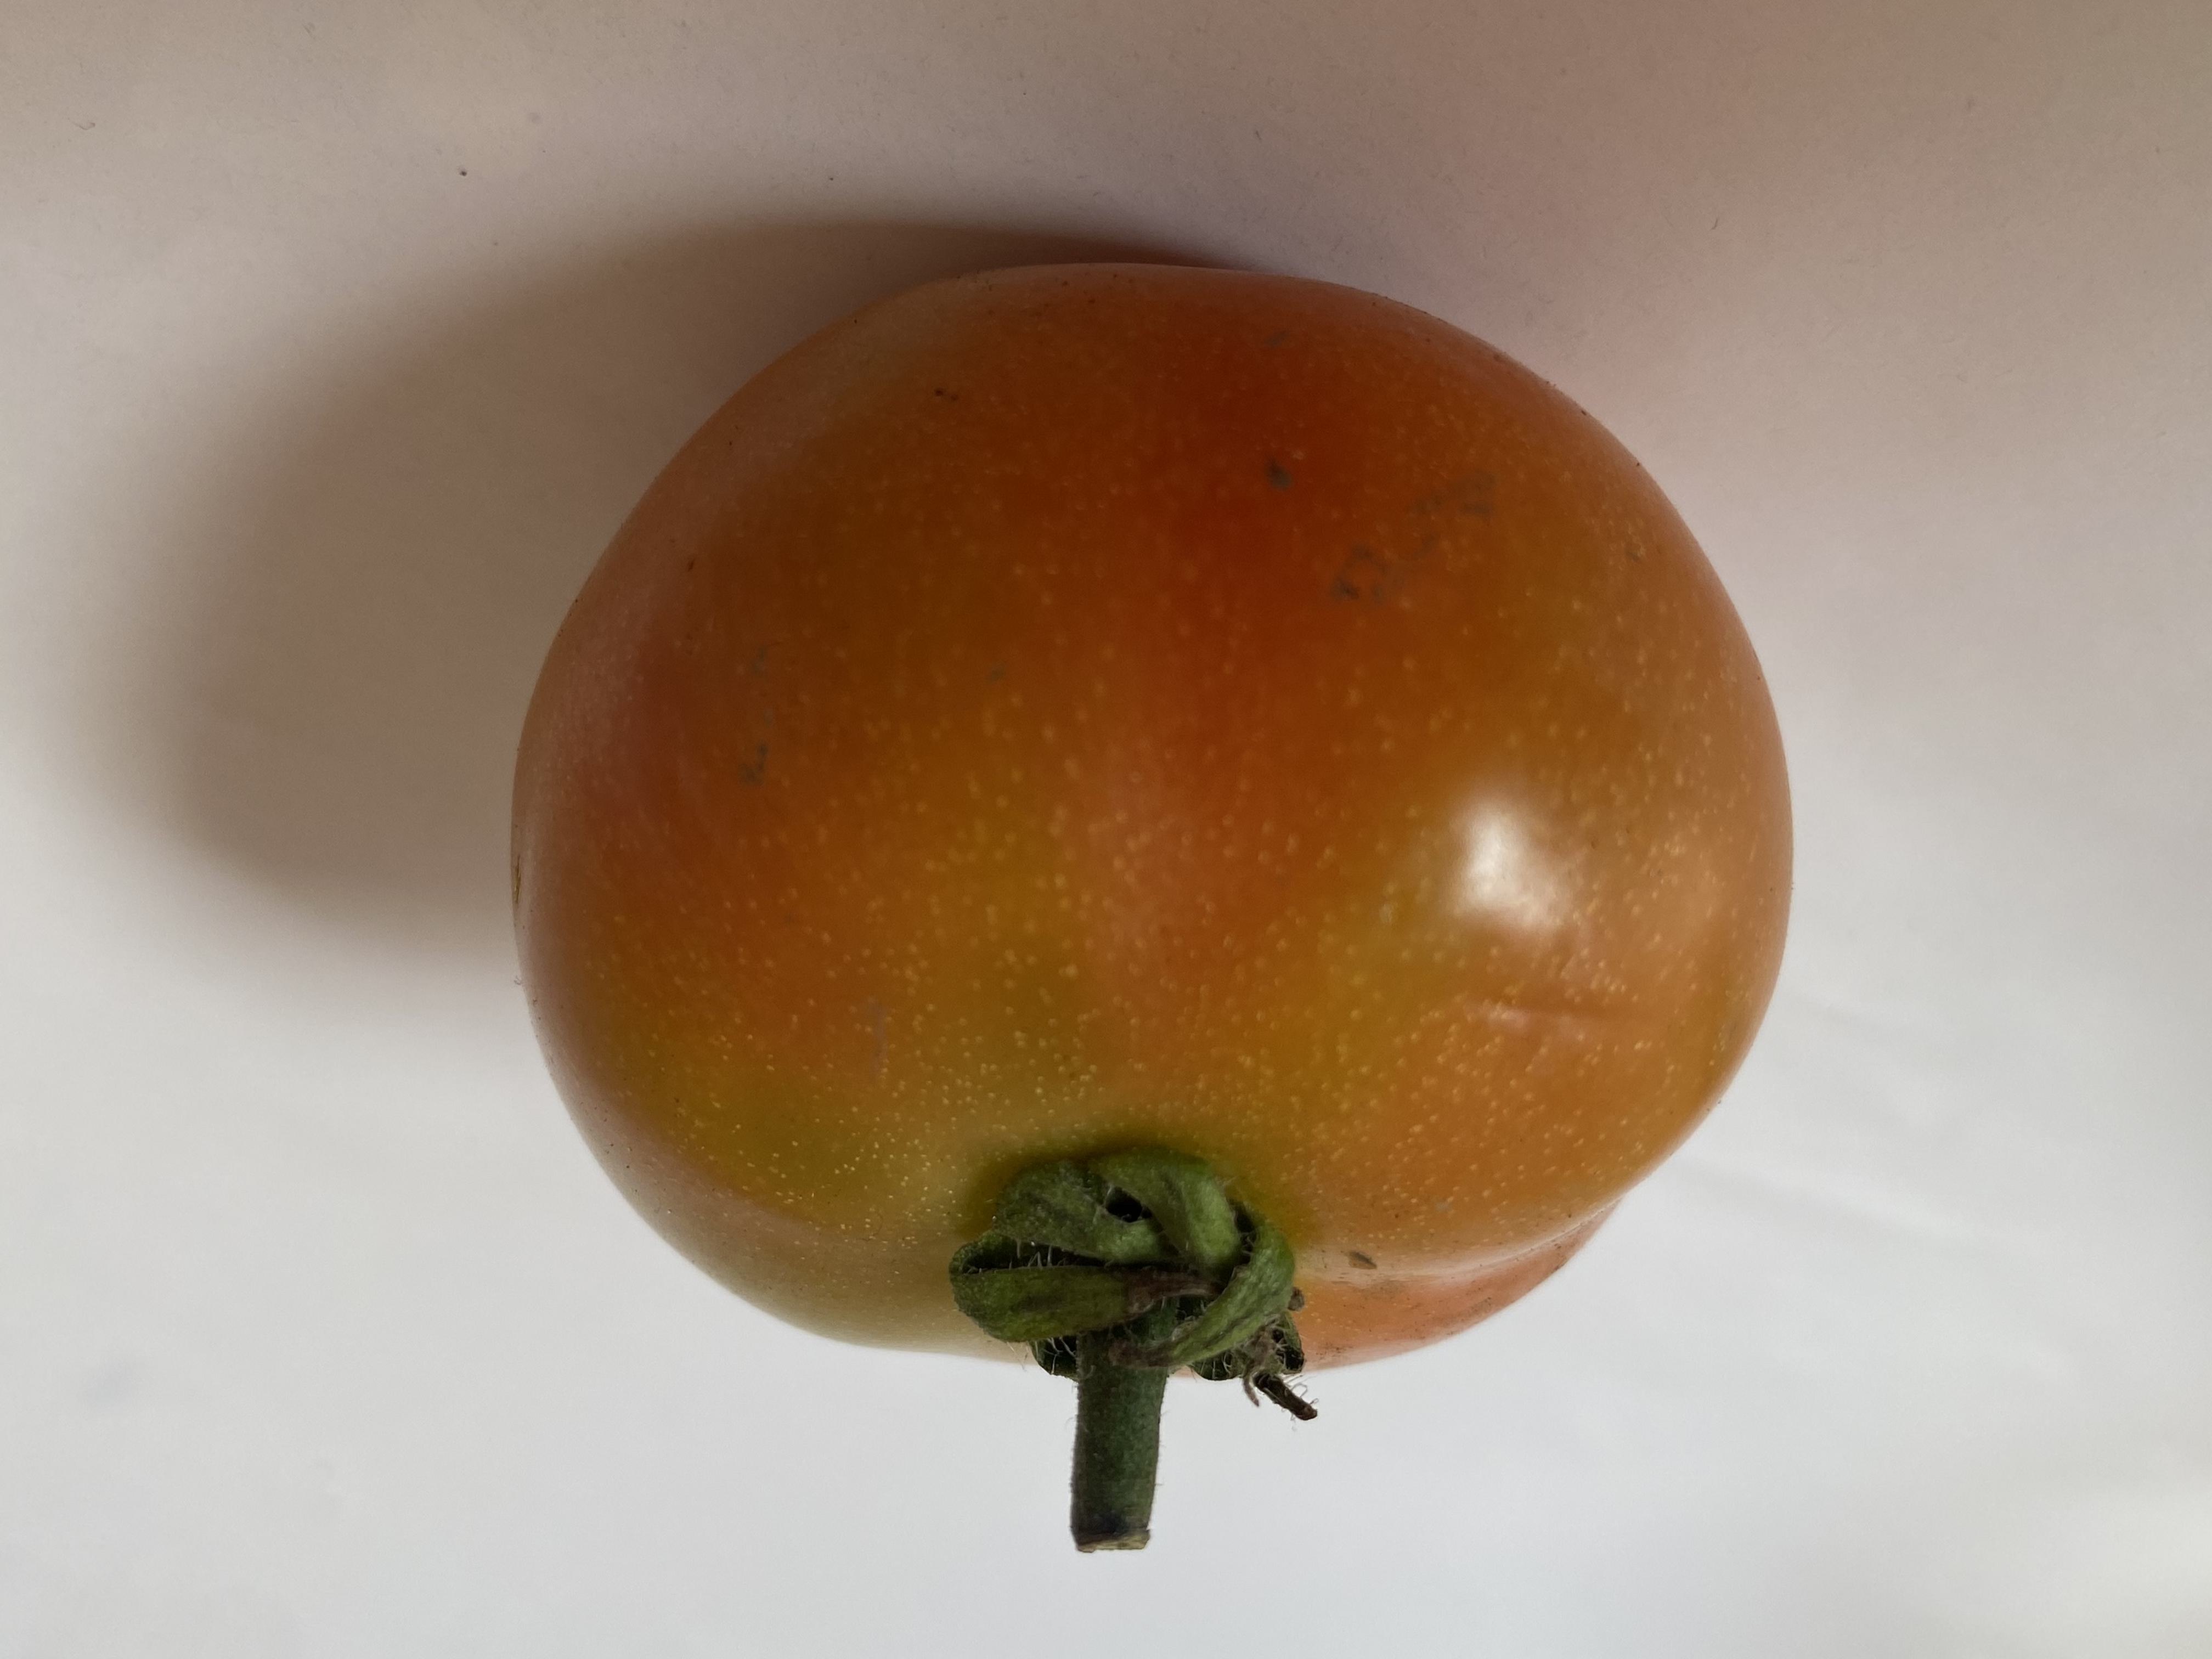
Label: Fresh